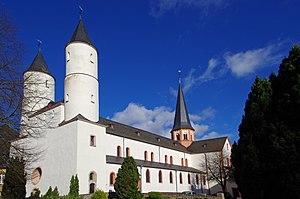
L'abbaye de Steinfeld est une abbaye située à Kall, en Rhénanie-du-Nord-Westphalie, Allemagne. Il ne faut pas la confondre avec l'abbaye bénédictine de Steinfeld, située juste à côté.
Potentinus est un Saint de l'église catholique du IVᵉ siècle. Il vivait avec ses deux fils, Félicius et Simplicius, eux aussi désignés Saints.